Thomas Kotcheff

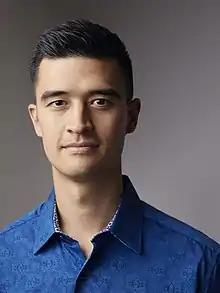
Kotcheff in 2022

Thomas Kotcheff is an American composer and pianist who currently resides in Los Angeles. He is a winner of a 2016 Charles Ives Prize from the American Academy of Arts and Letters and a 2015 Presser Foundation Music Award. He composed and orchestrated music for the soundtrack of the 2023 film "Oppenheimer" by Christopher Nolan which won the Best Score Soundtrack For Visual Media at the 66th Annual Grammy Awards and the Best Original Score at the 96th Academy Awards.